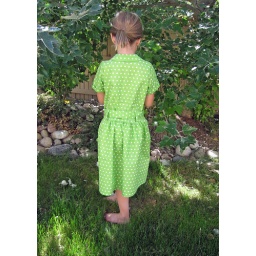
Sewing Through the Decades - 1960's style shirt dress. Pattern is Jump Rope dress by Oliver + S.